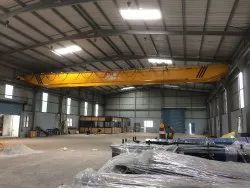
Label: Overhead_Traveling_Cranes